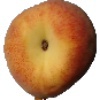
Label: Peach 1